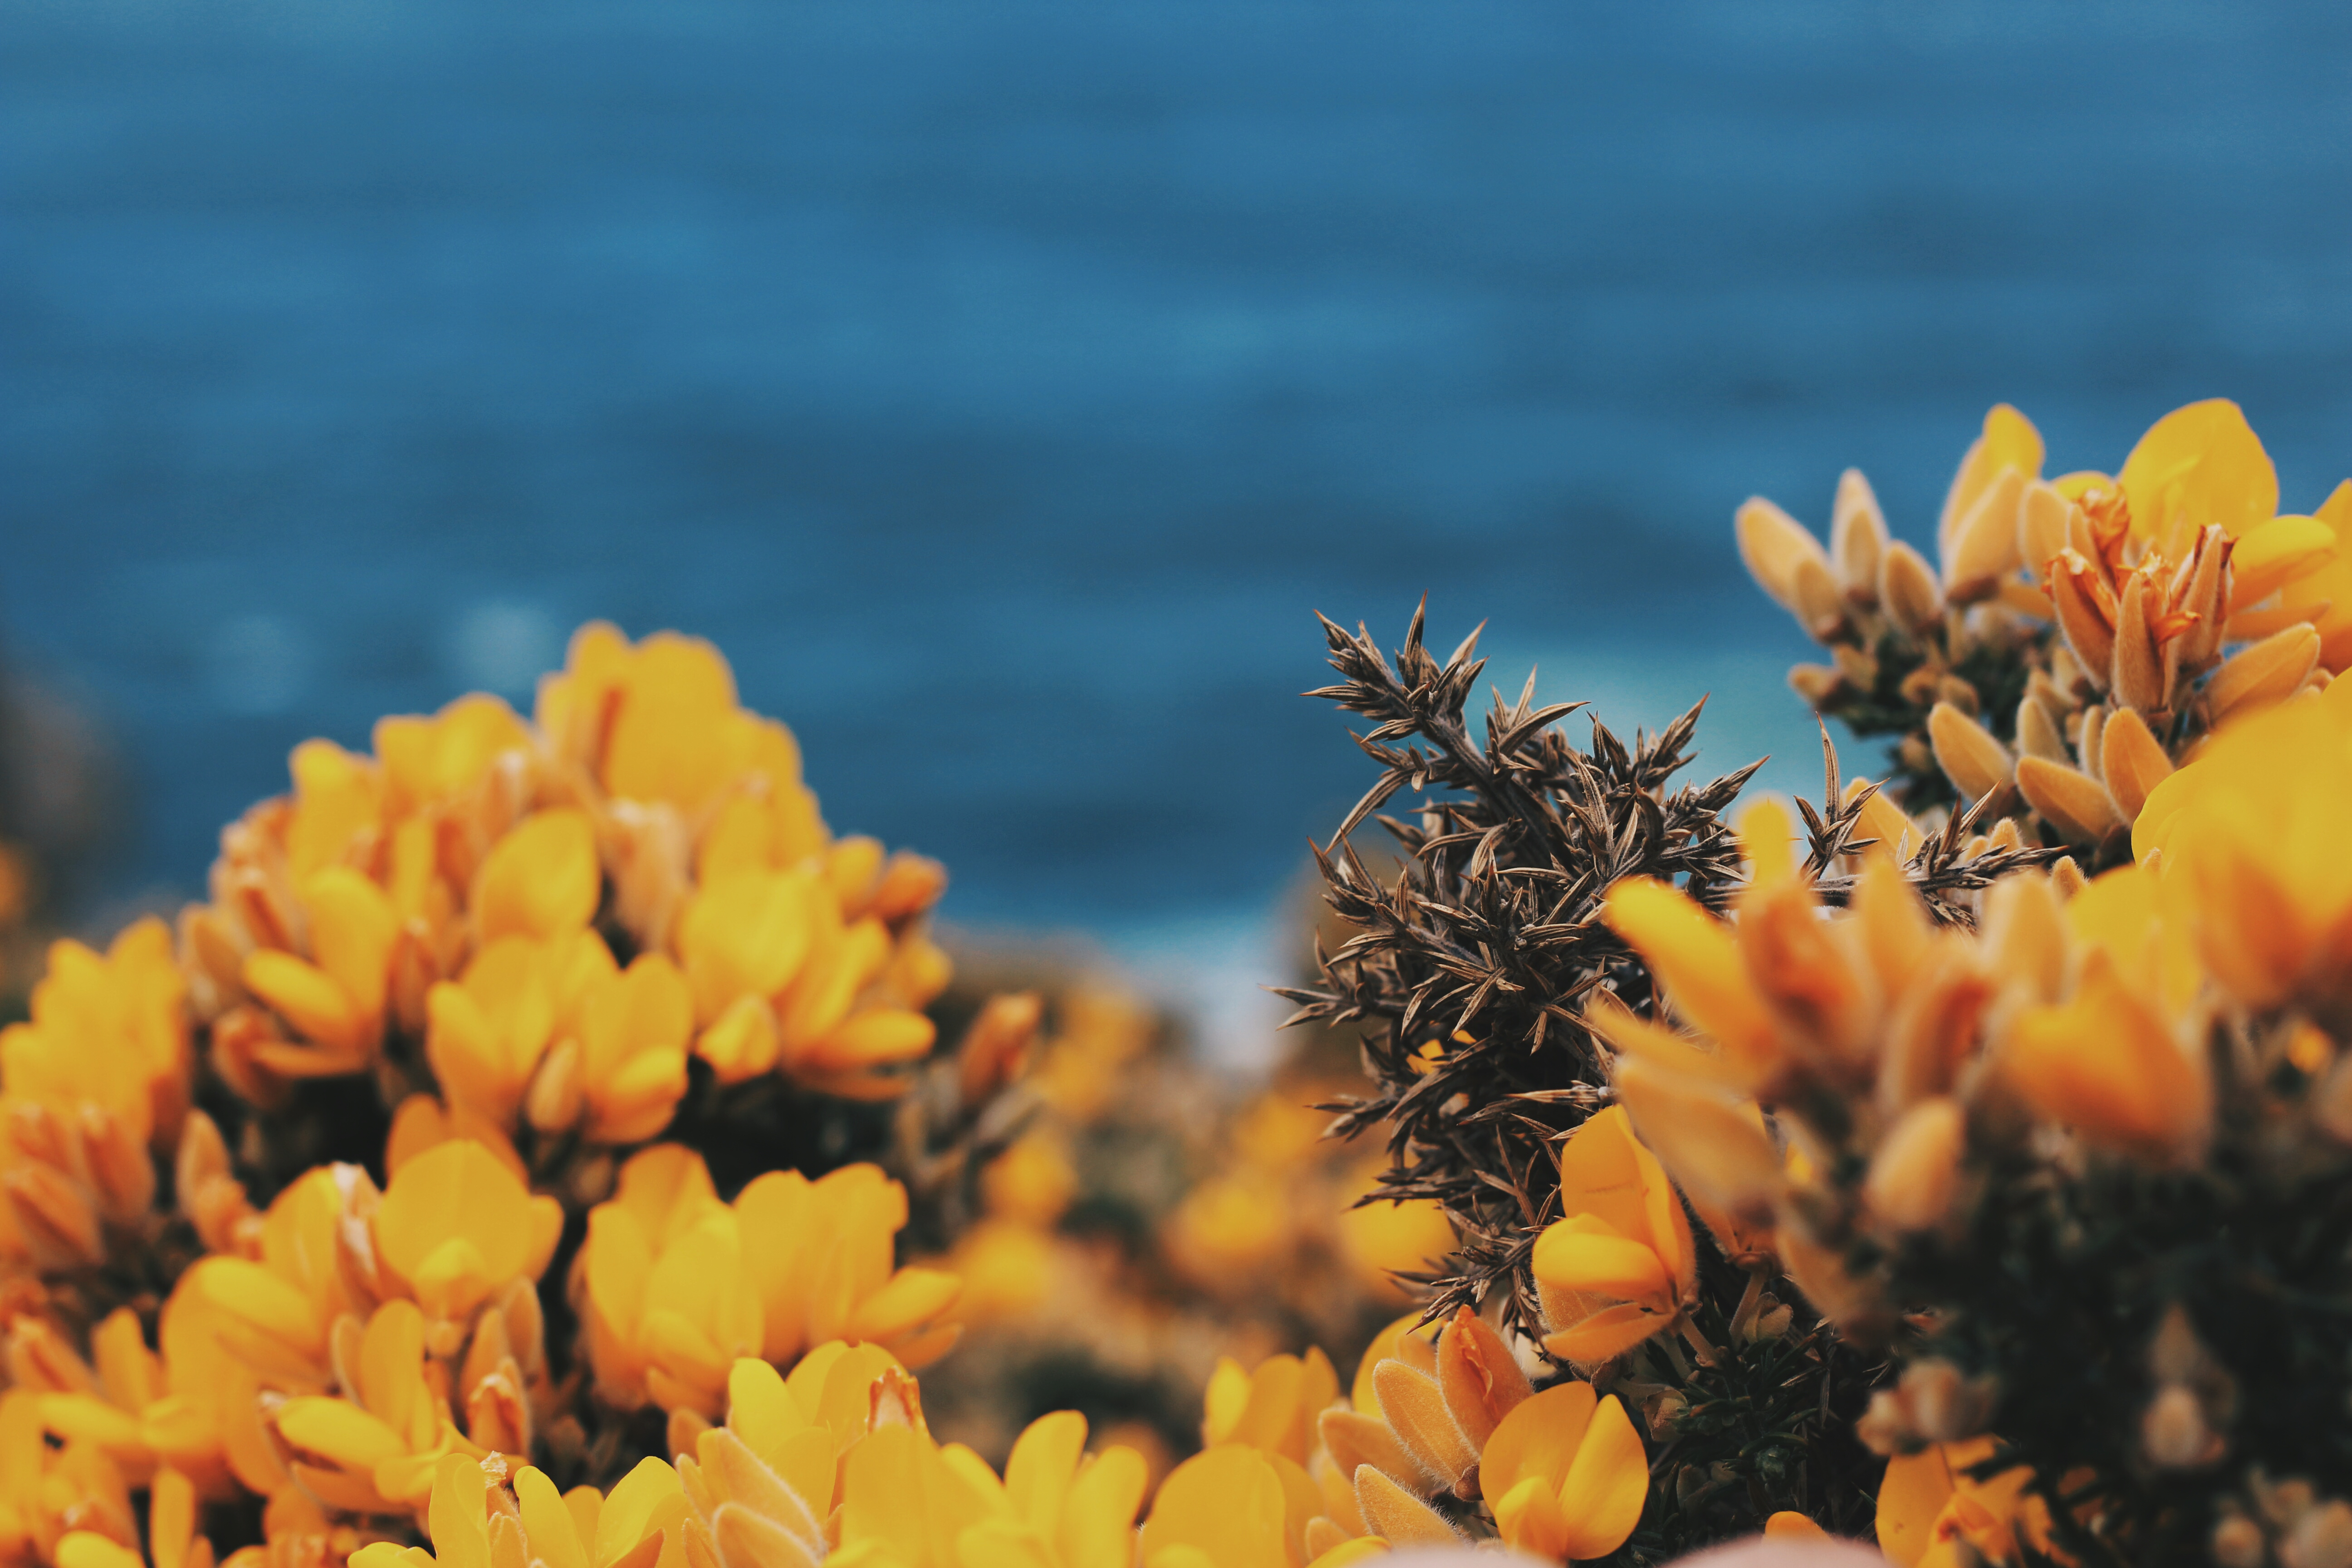
nature, blossom, plant, leaf, flower, petal, pollen, autumn, botany, butterfly, yellow, flora, season, fauna, invertebrate, wildflower, close up, macro photography, flowering plant